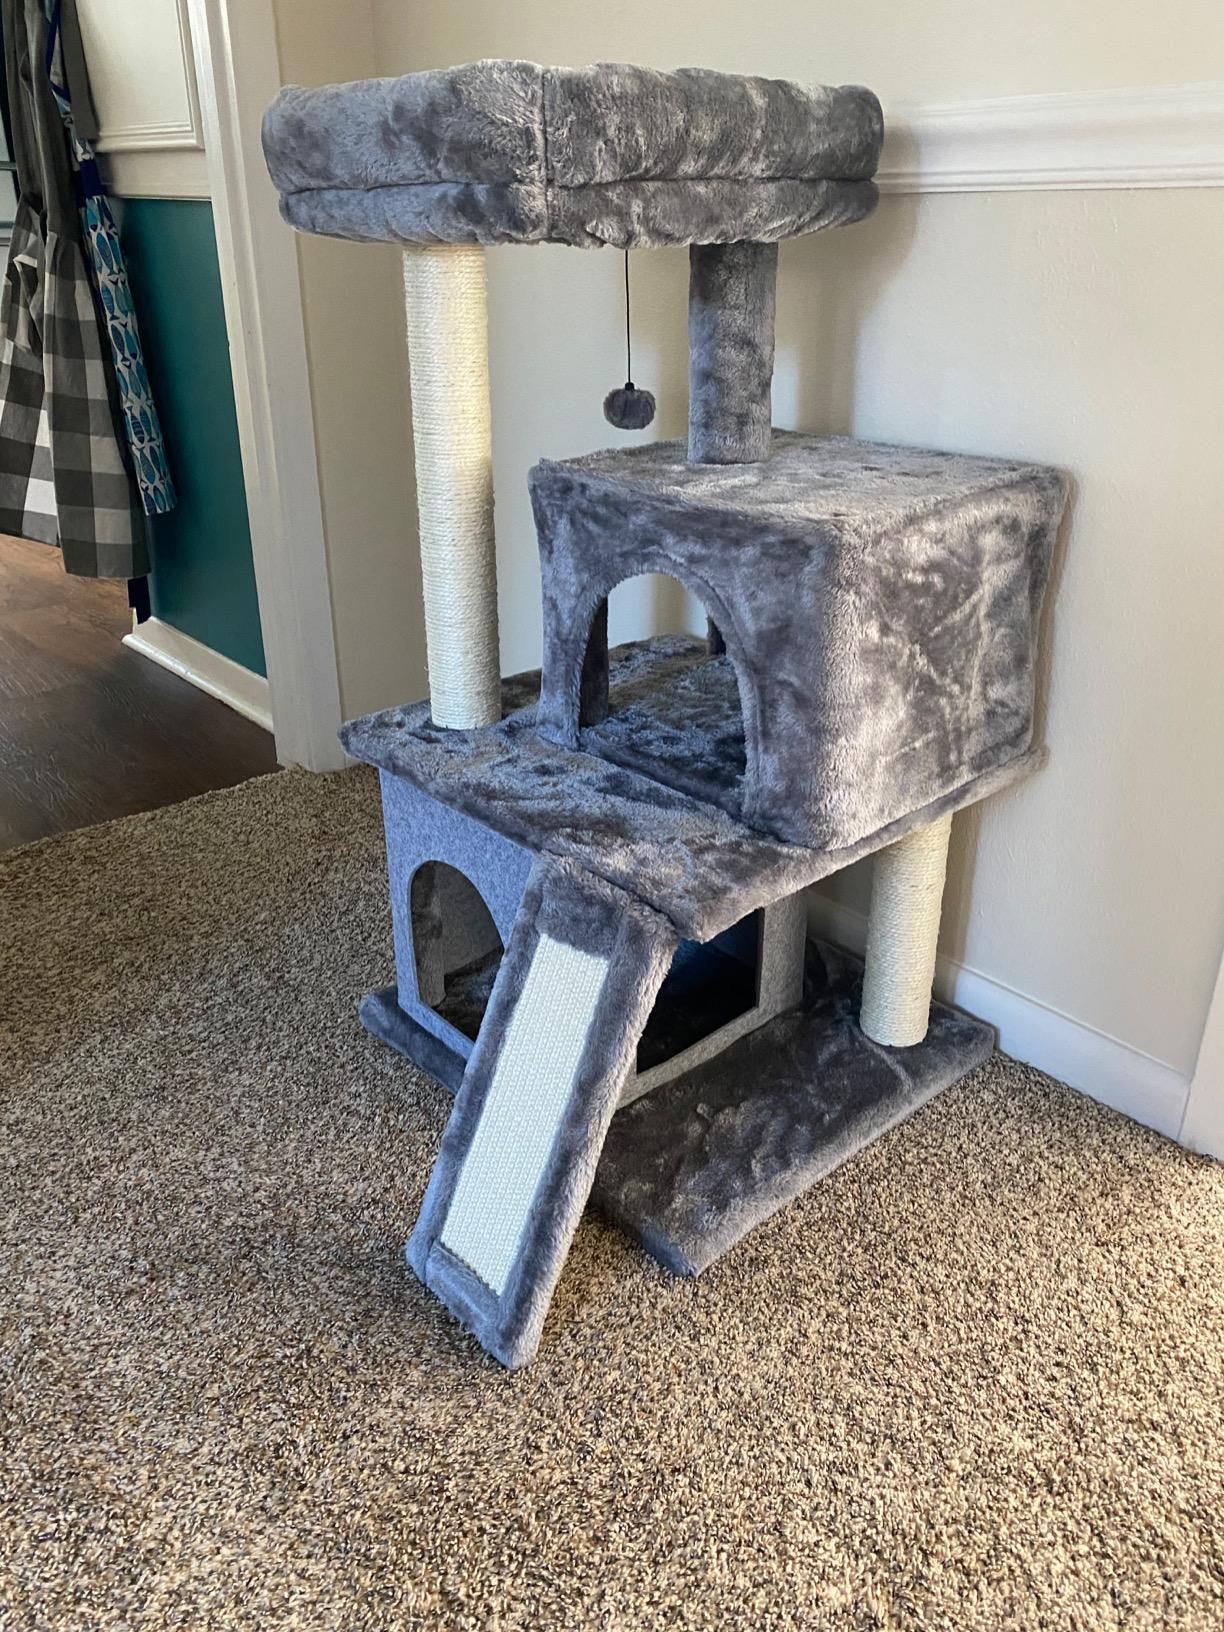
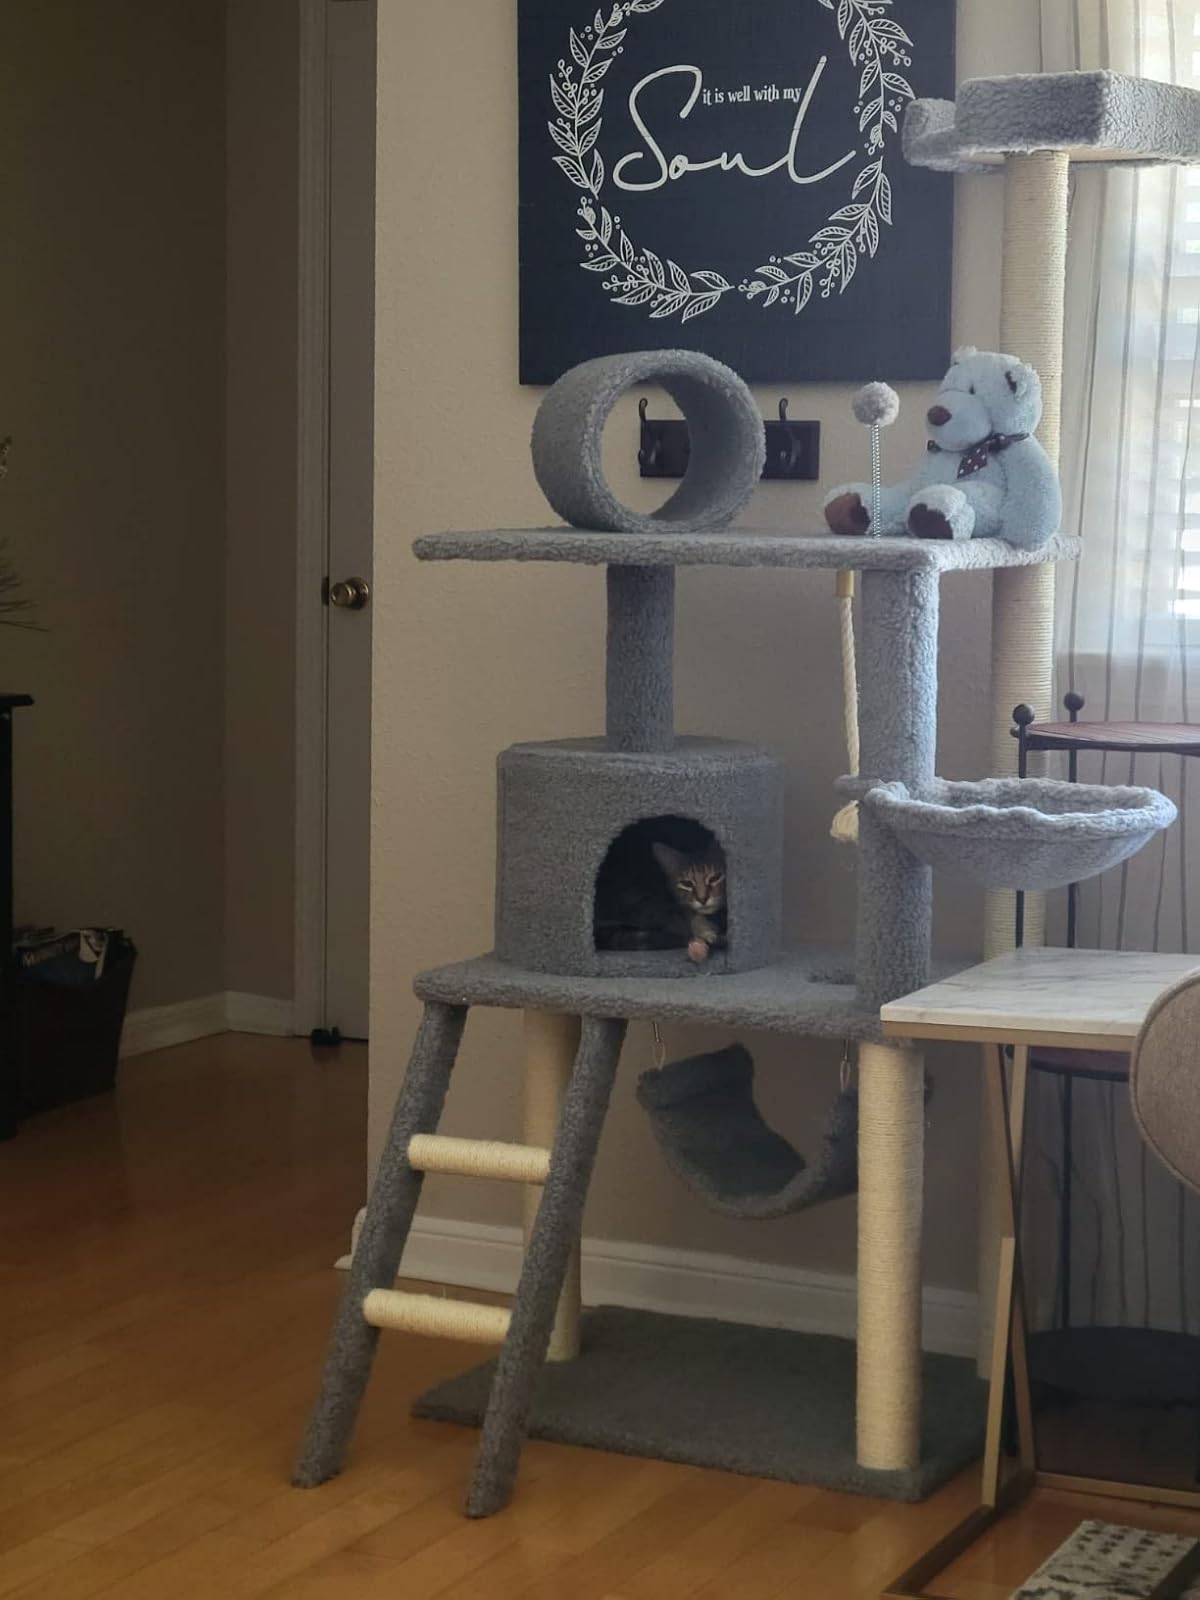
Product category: items_cat tree
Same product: no